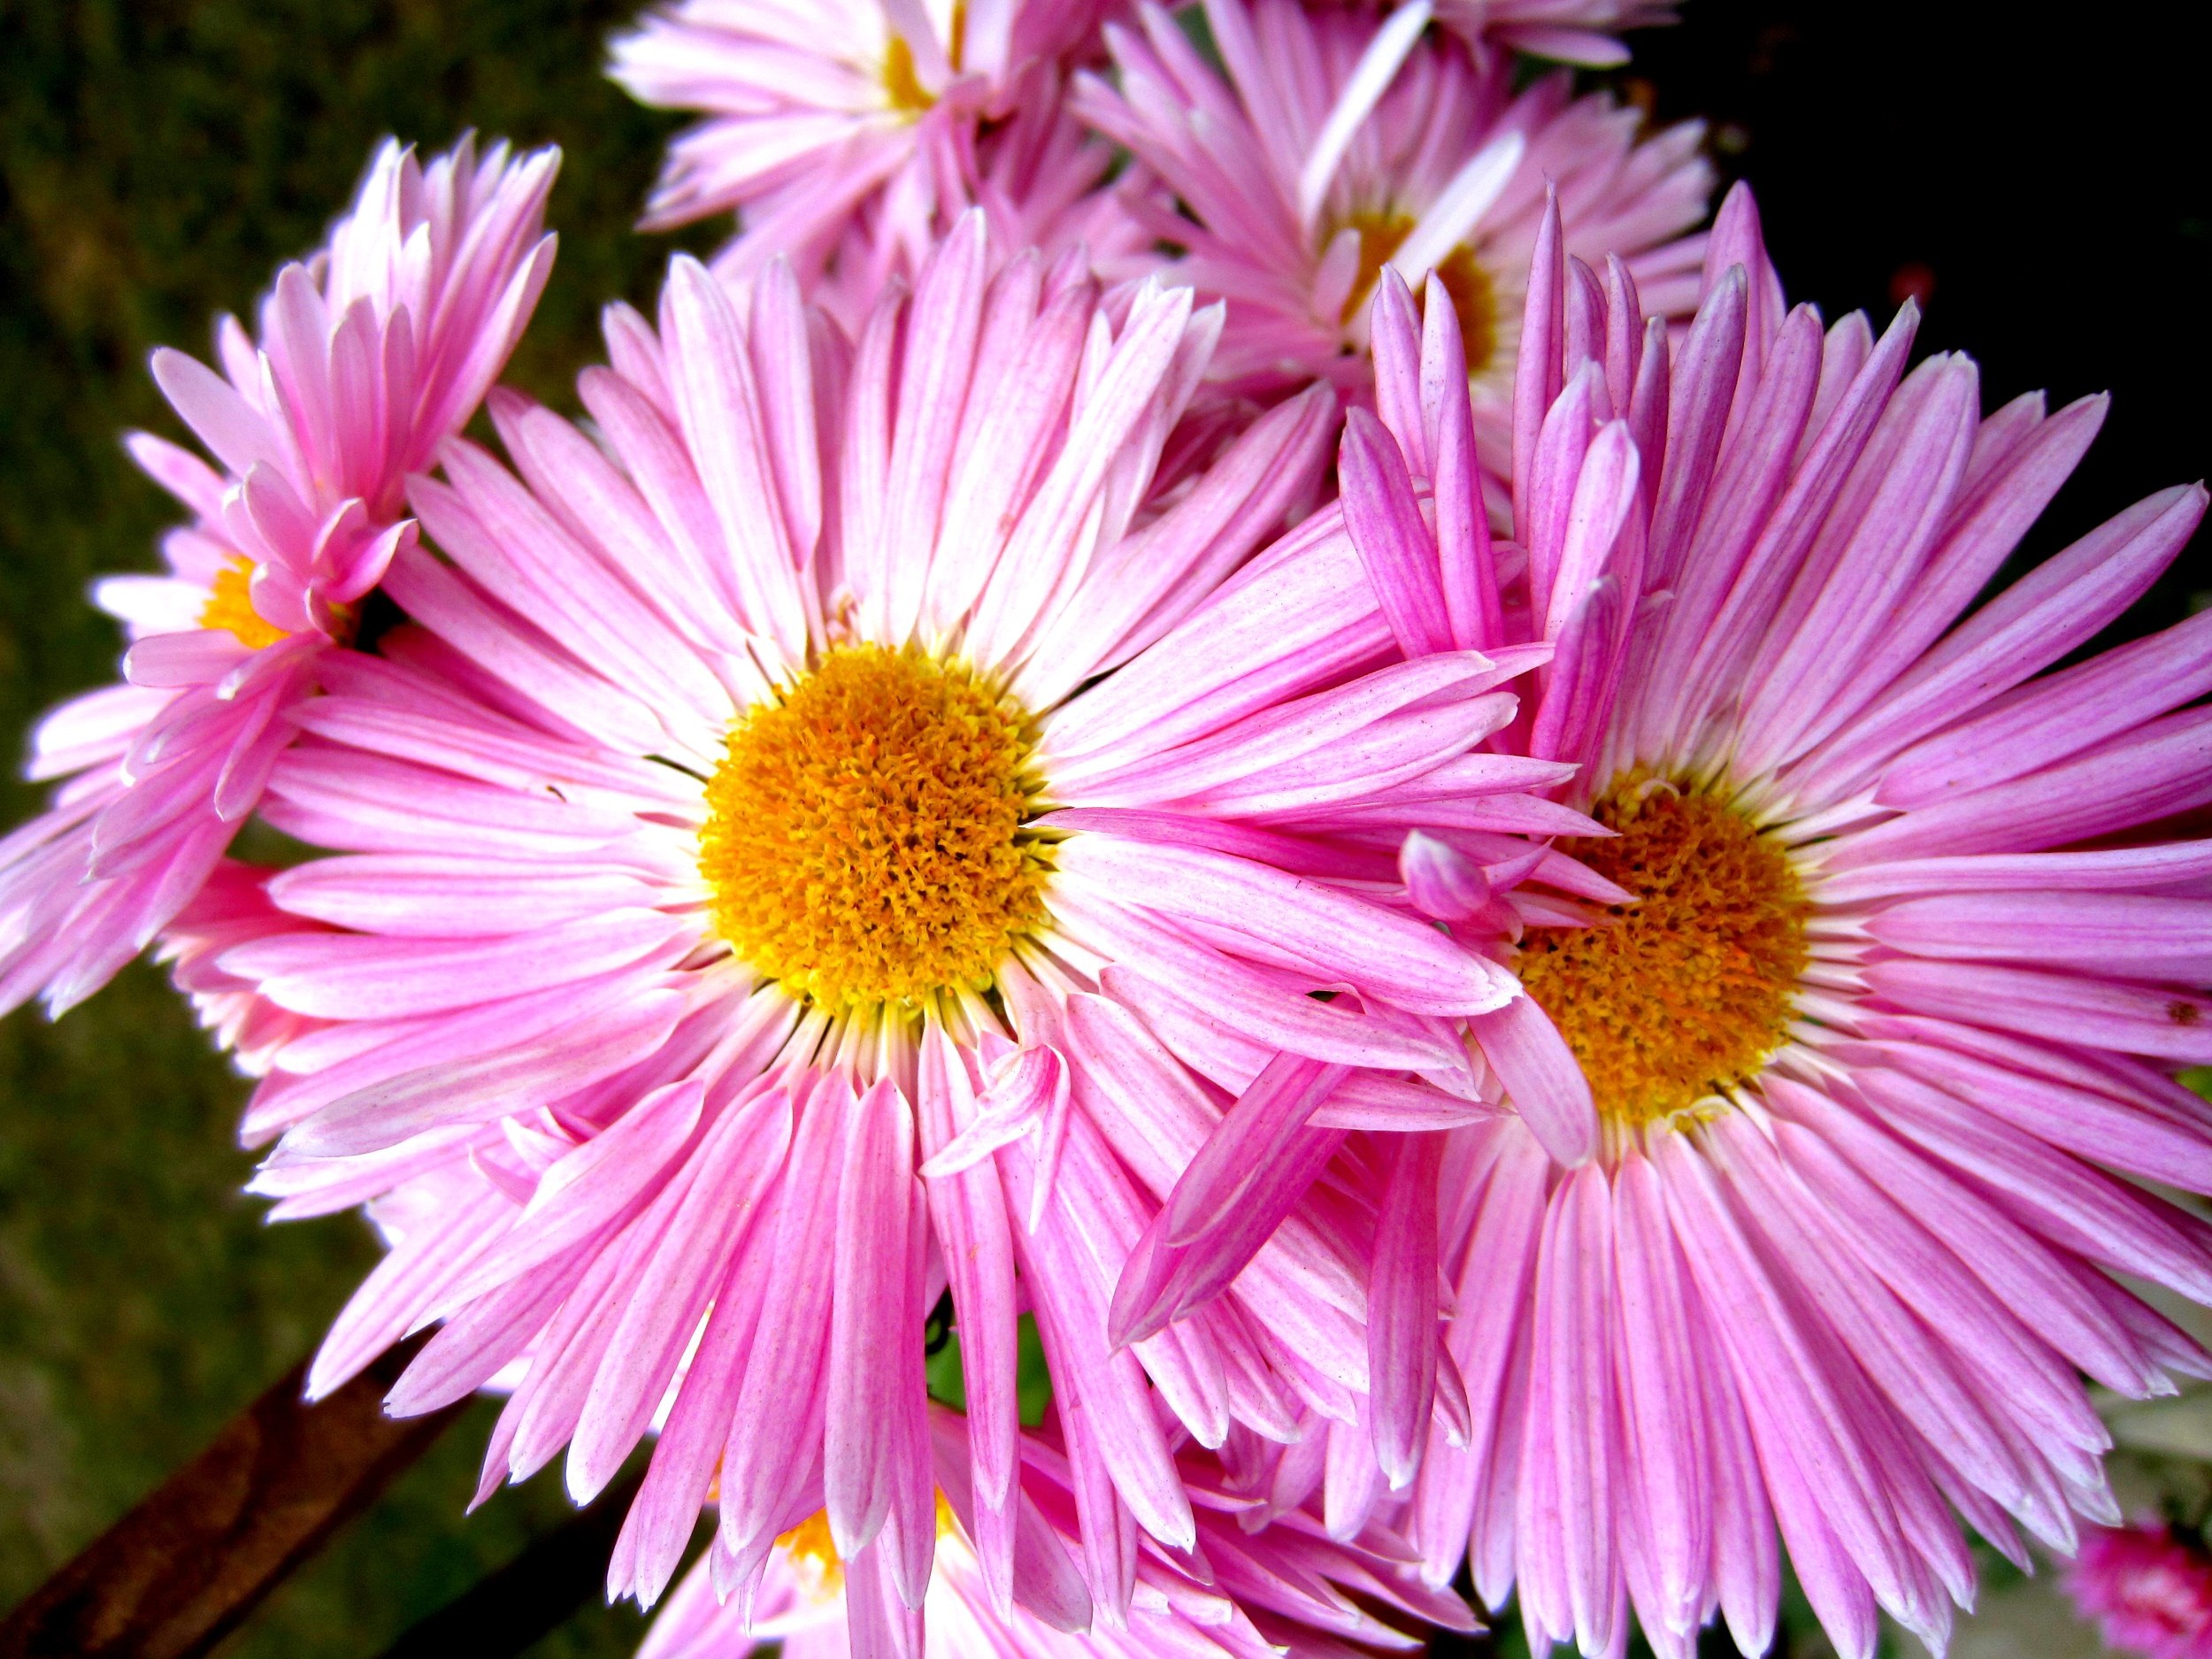
plant, flower, petal, daisy, flora, flowers, aster, smiles, bring, macro photography, flowering plant, daisy family, annual plant, aster amellus, land plant, ice plant family, dorotheanthus bellidiformis